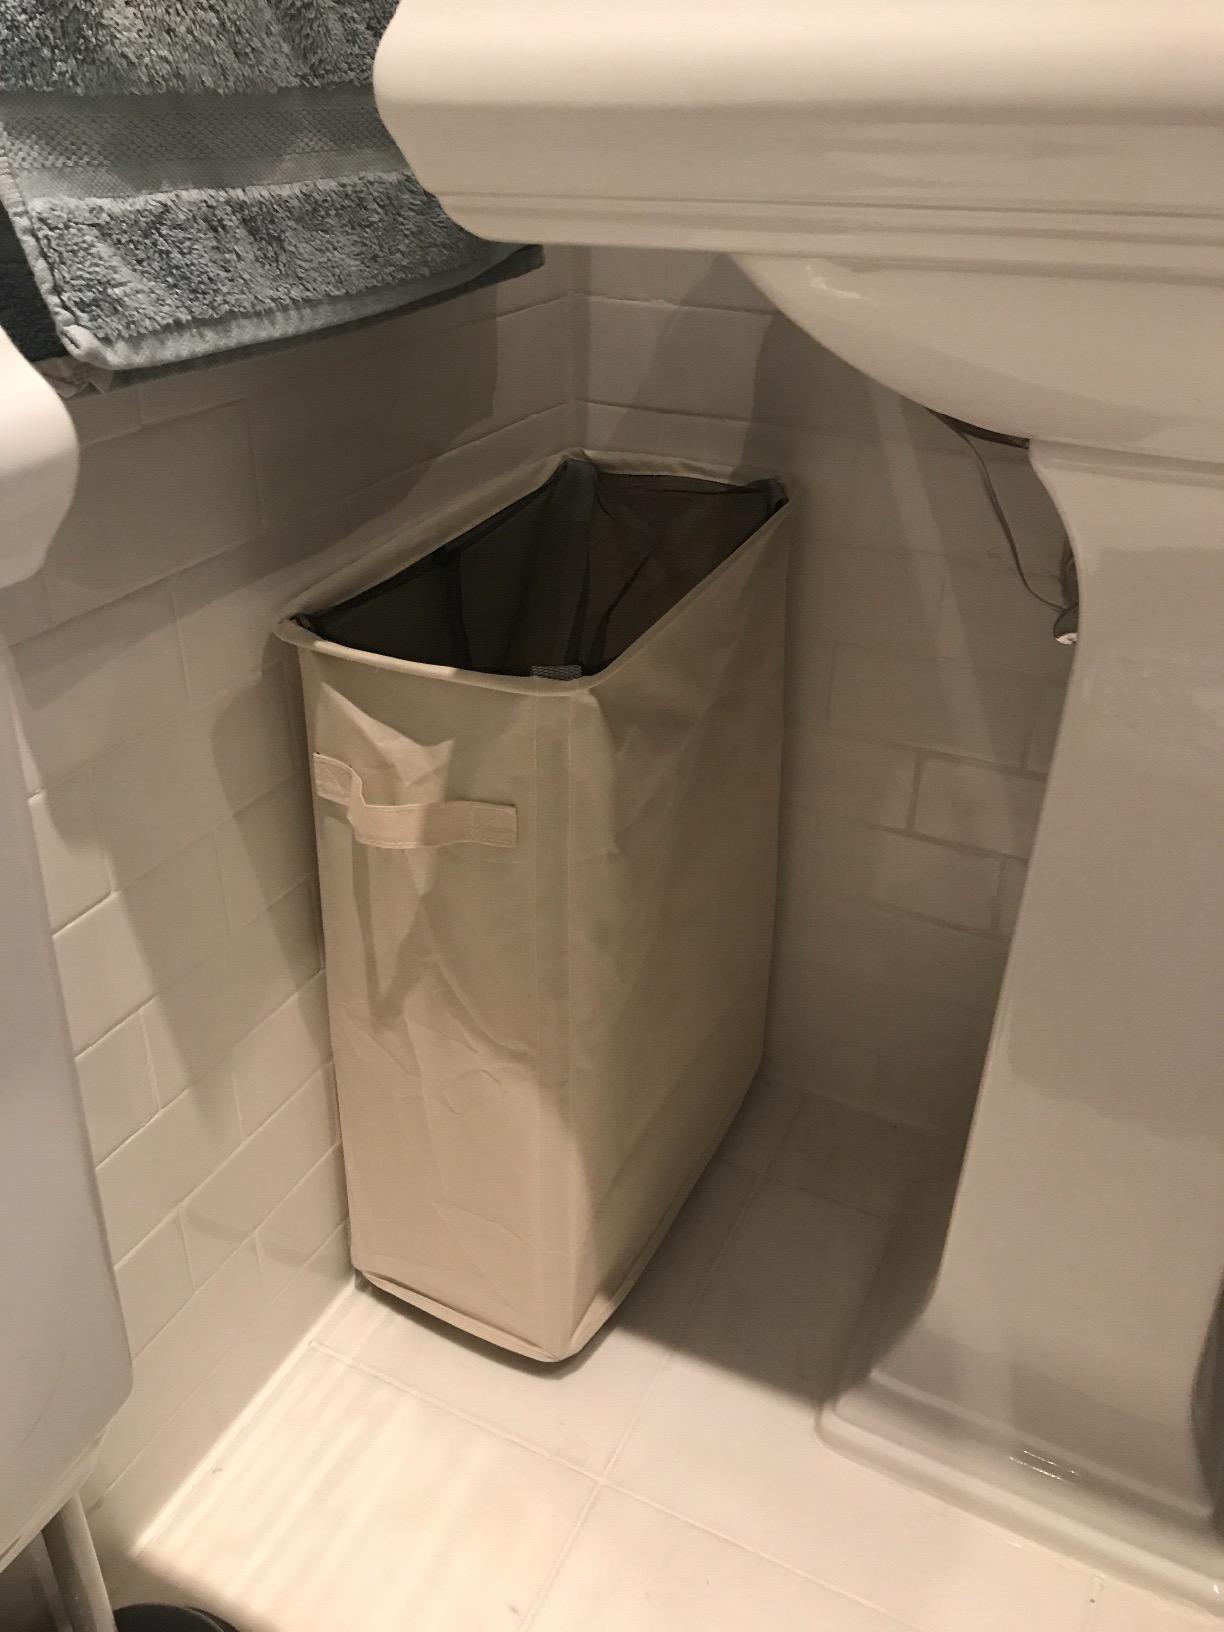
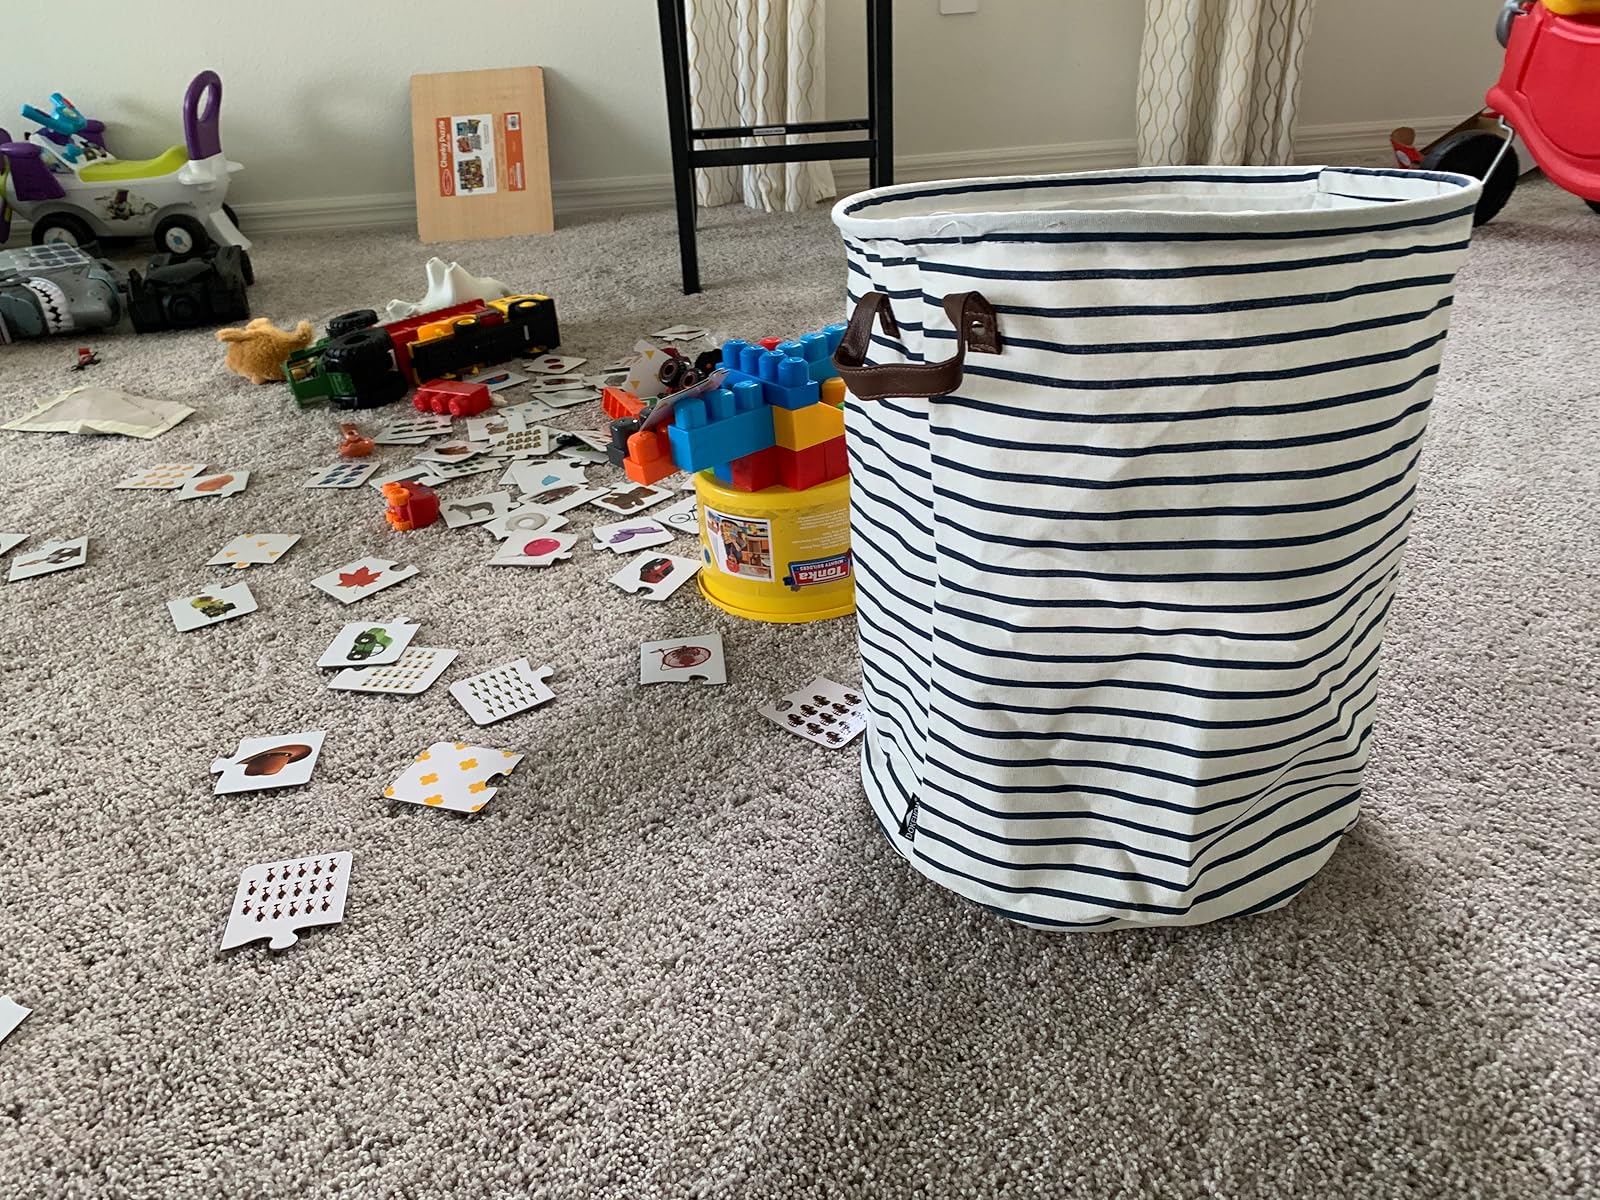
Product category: items_hamper
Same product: no